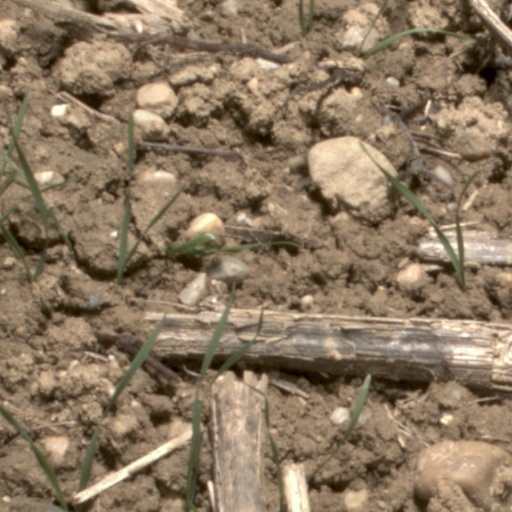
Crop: wheat